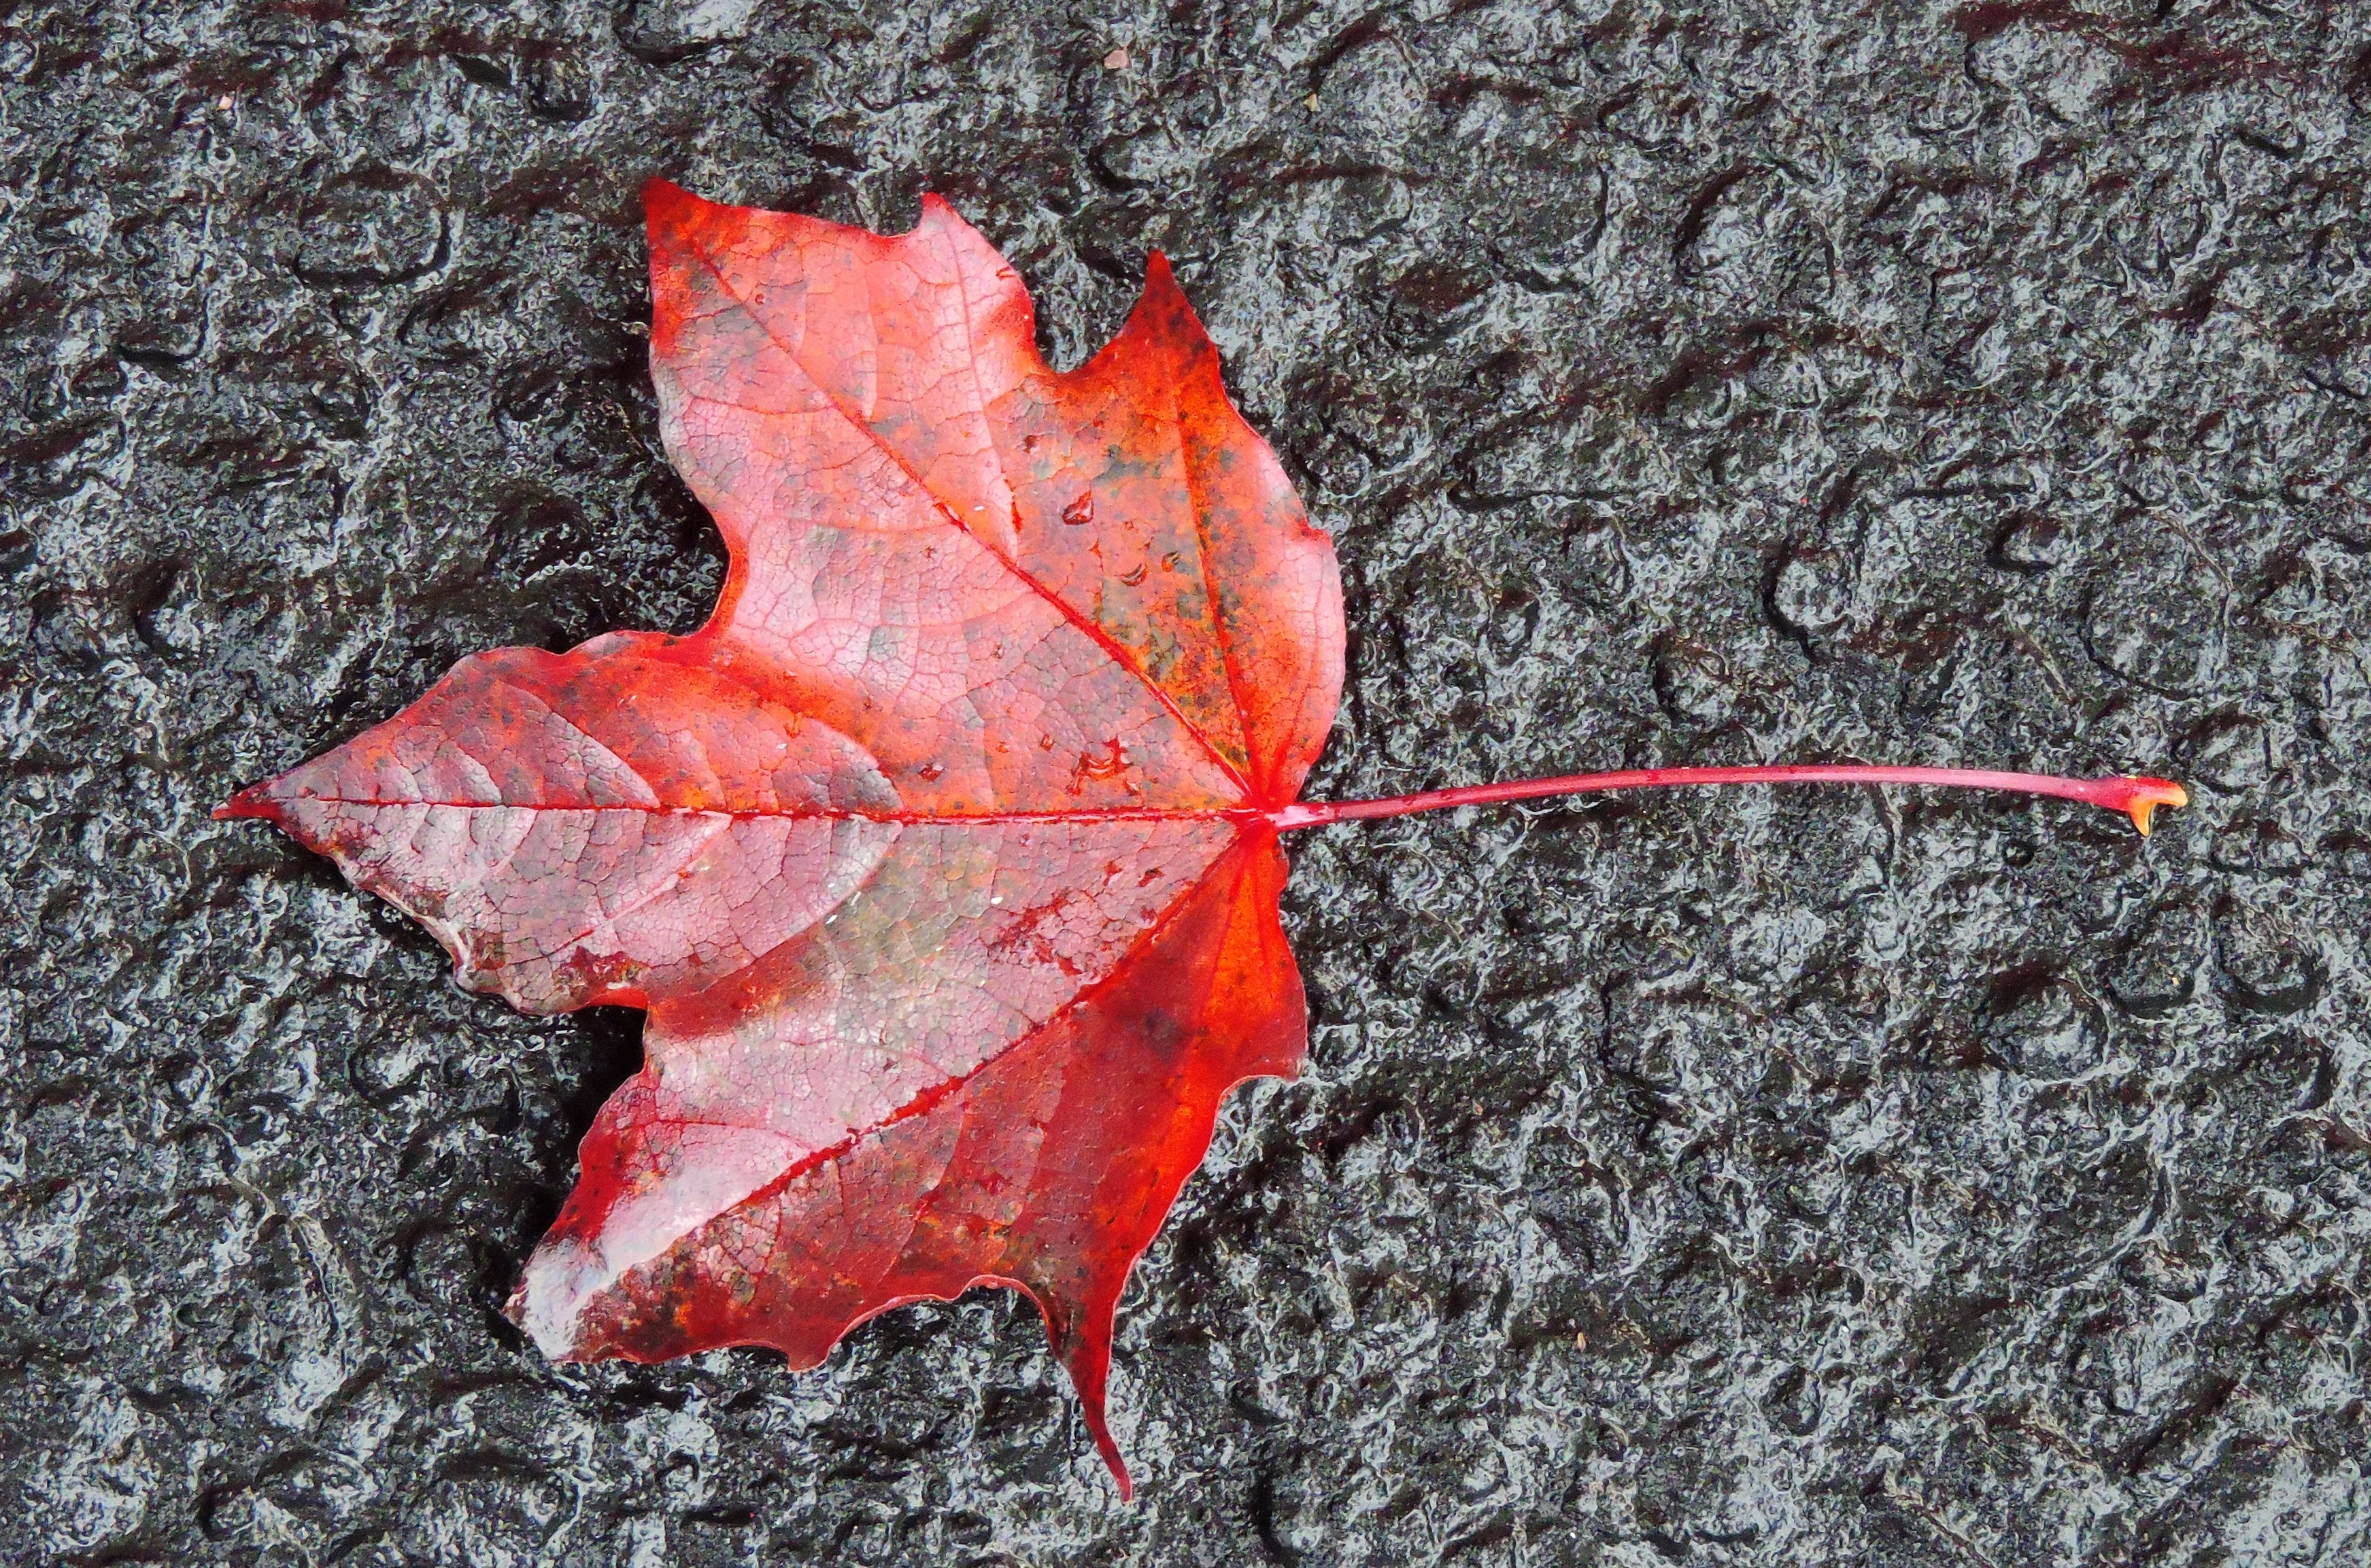
tree, plant, ground, leaf, fall, flower, petal, frost, red, autumn, soil, season, maple tree, maple leaf, leaves, flowering plant, woody plant, land plant